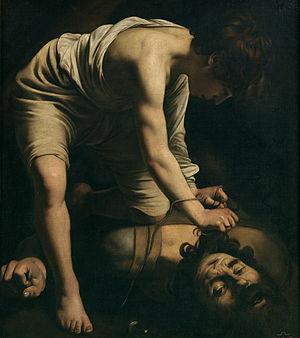
Davidis pugna et victoria ou Il David, est l'unique oratorio latin sur un thème biblique conservé sur une musique d'Alessandro Scarlatti, écrit pour cinq solistes, double chœur et orchestre, sur un livret d'un auteur anonyme. Il est créé à Rome à l'oratoire del Crocifisso, le second vendredi du Carême 1700. L'Arciconfraternita del santissimo Crocifisso est une confrérie de nobles romains réunis pour des exercices spirituels. Ils étaient près de 15 000 à participer à la procession du vendredi saint. Il David est l'un des cinq oratorios donnés pour la confrérie par Scarlatti entre 1679 et 1705, alors que d'autres musiciens tels que Francesco Foggia, Alessandro Stradella et Francesco Gasparini, ont fourni à la confrérie d'autres oratorios en latin.
David est un prénom masculin hébraïque.